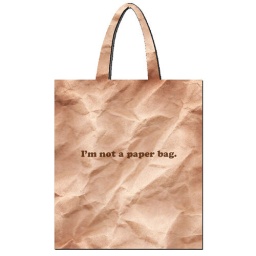
I'm not a paper bag by Yeo Shuhui